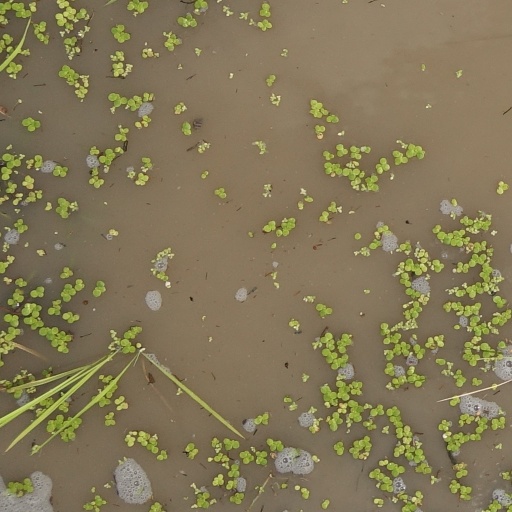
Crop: rice